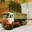
Label: truck